Describe the emotion expressed in this image:  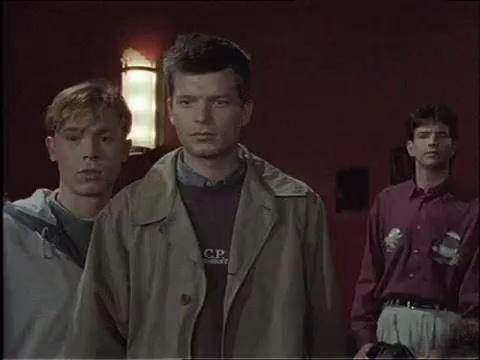
This person displays Suffering, valence and arousal with low intensity.